White Tulip

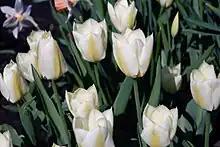
As a central theme of the episode, Walter seeks the sign of a white tulip as a sign of God's forgiveness and hope that Peter can forgive him. White tulips represent forgiveness.

Walter approaches Alistair as a fellow man of science, who is replacing components that form a time machine that he has constructed within his body. Walter professes that Alistair's attempt to jump back several months would require a great deal more power than Alistair has predicted, possibly killing hundreds in the area near where he appears. Alistair, aware of this, recalls an empty field where he was at, a few blocks from where his fiancée died, and plans to use this field where only the vegetation will die out from his arrival. Walter tells Alistair how to correct the mistake that caused him to jump to the train but warns him of the other consequences that changing events will bring, explaining that stealing Peter from the parallel universe has left him wracked with regret. Despite being a man of science, Walter's torment over the years drove him to believe in a higher power, and he hopes for a sign of God's forgiveness—and thus, eventually, Peter's—in the form of a white tulip.